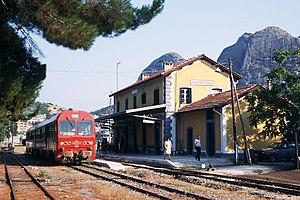
Le transport ferroviaire en Grèce est constitué d'un réseau ferroviaire national à écartement normal ainsi qu'un réseau à écartement métrique, une ligne 750 mm à crémaillère et une ligne à 600 mm.